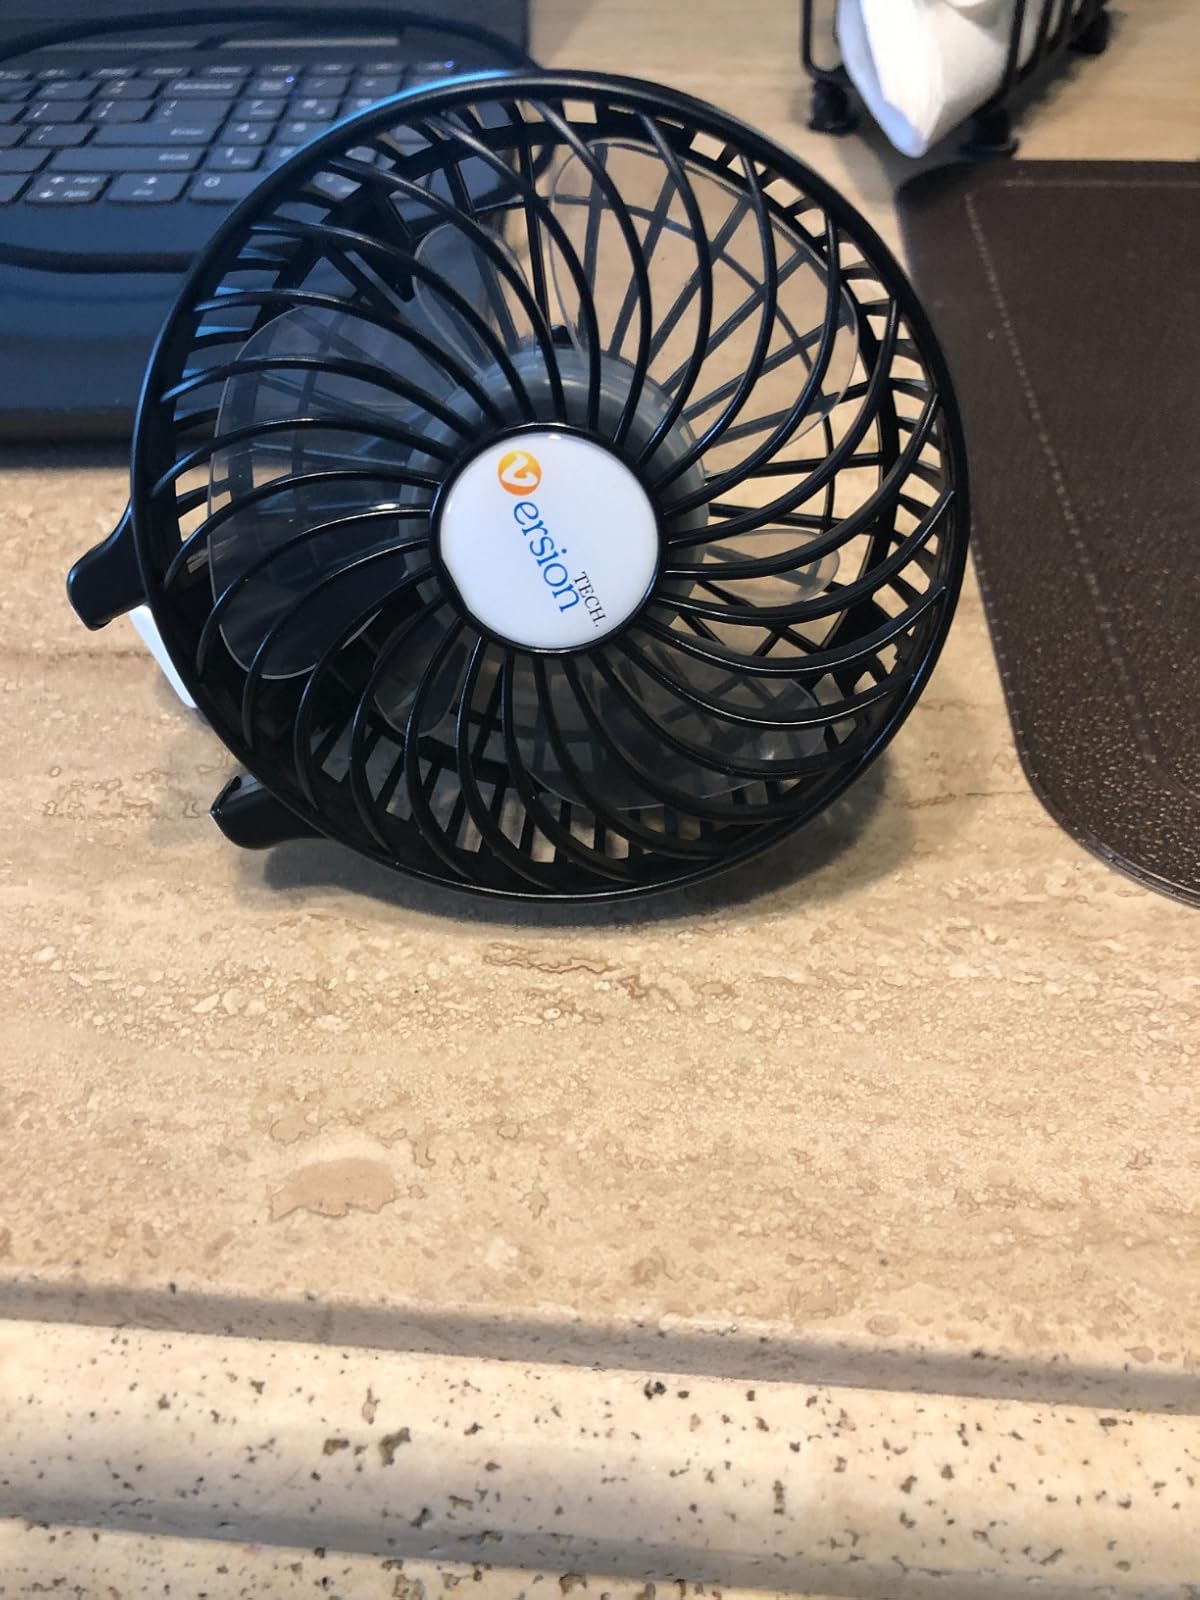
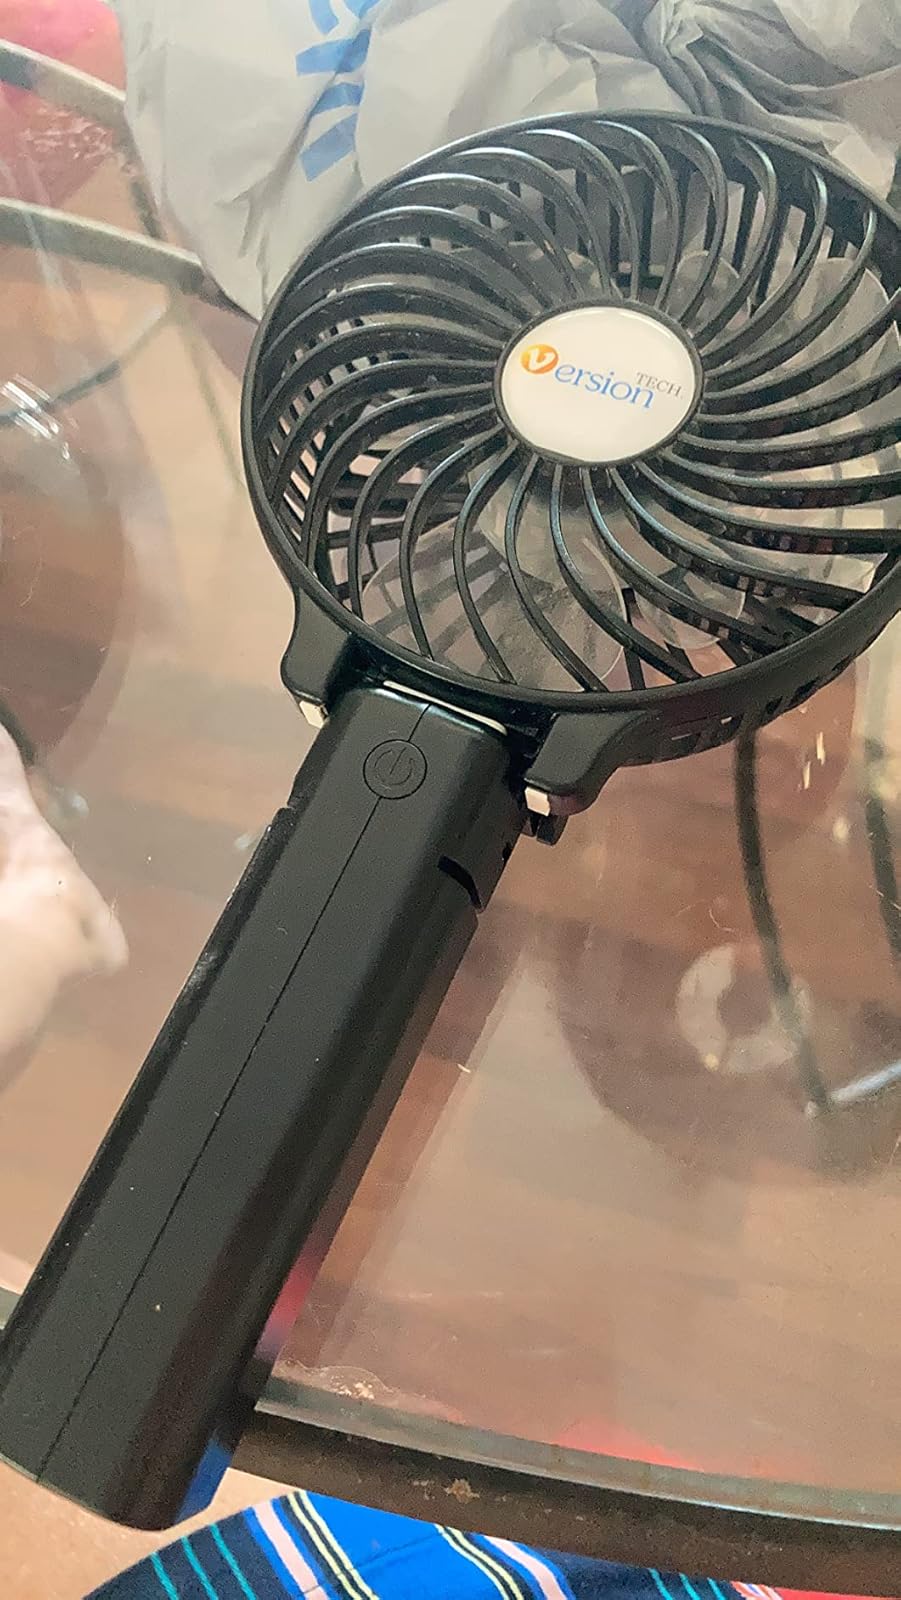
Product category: fan
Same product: yes